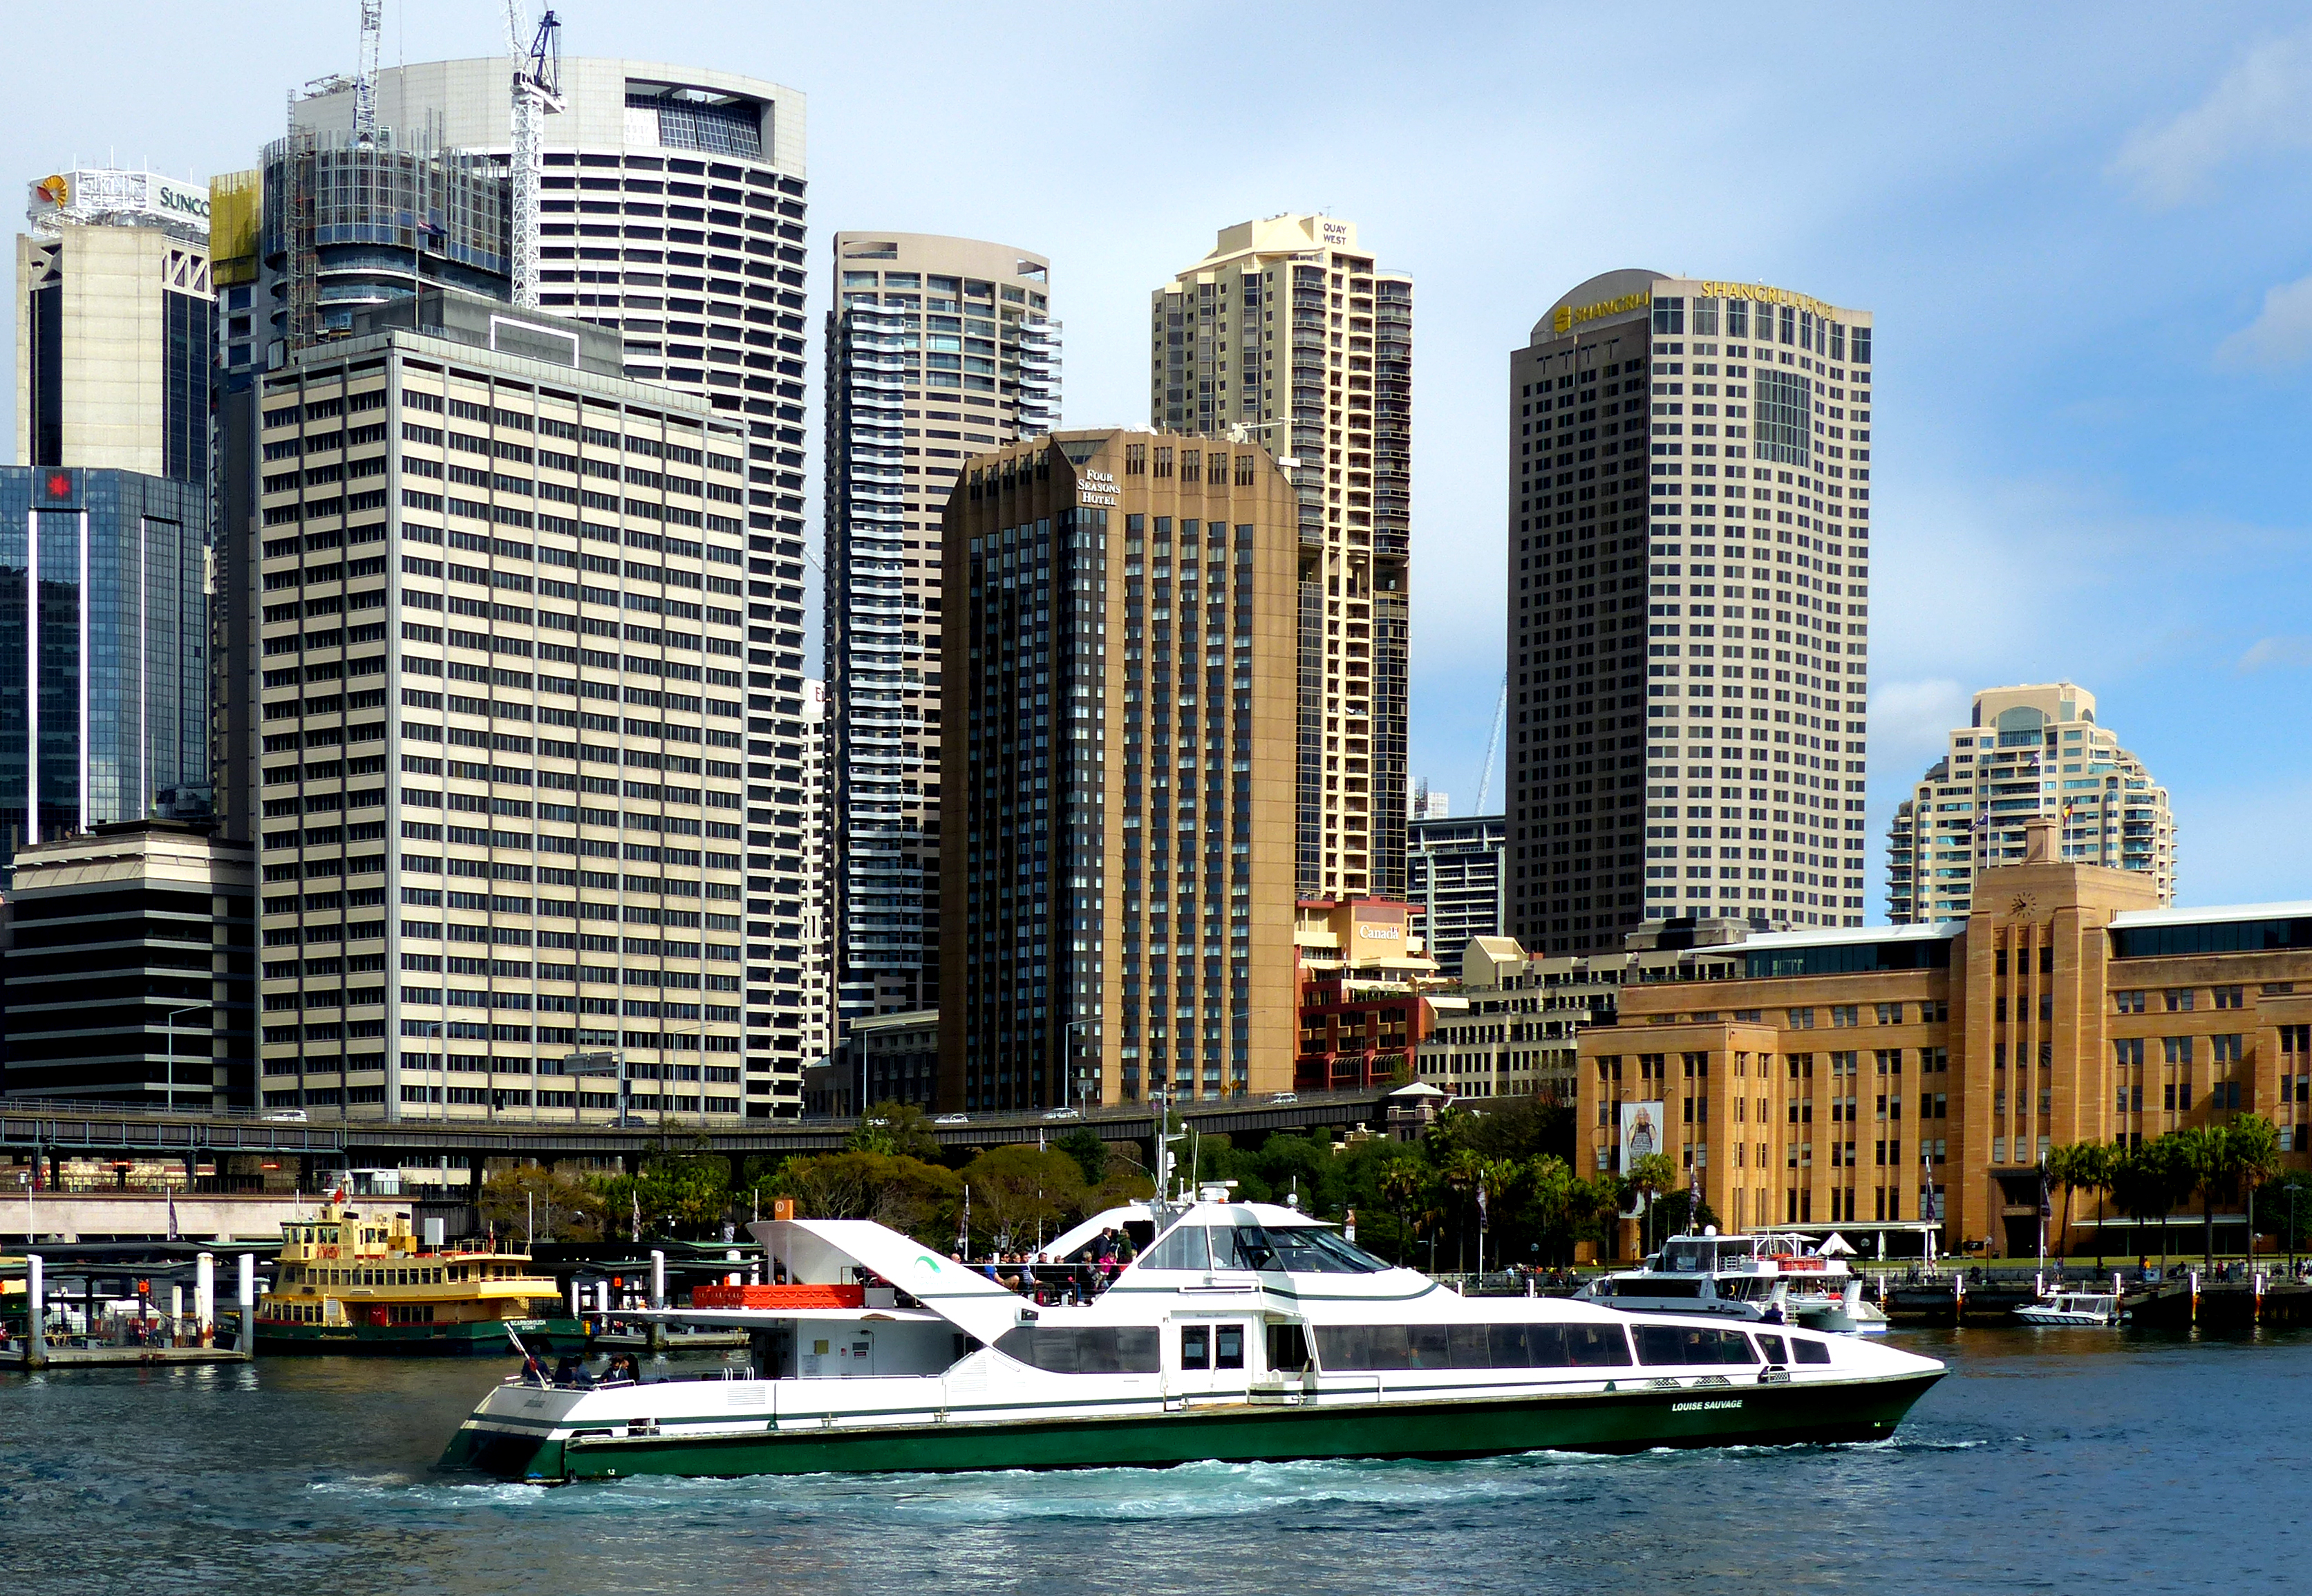
dock, boat, skyline, city, skyscraper, highrise, cityscape, downtown, vehicle, sydney, landmark, harbor, marina, tower block, boats, lumixfz200, bridgecameras, ferries, metropolis, condominium, urban area, human settlement, metropolitan area